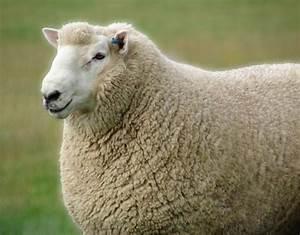
sheep